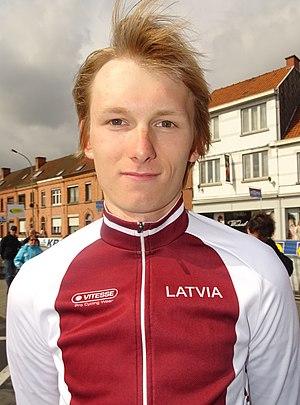
Reportage réalisé le samedi 11 avril à l'occasion du départ et de l'arrivée du Tour des Flandres espoirs 2015 à Audenarde, Belgique.